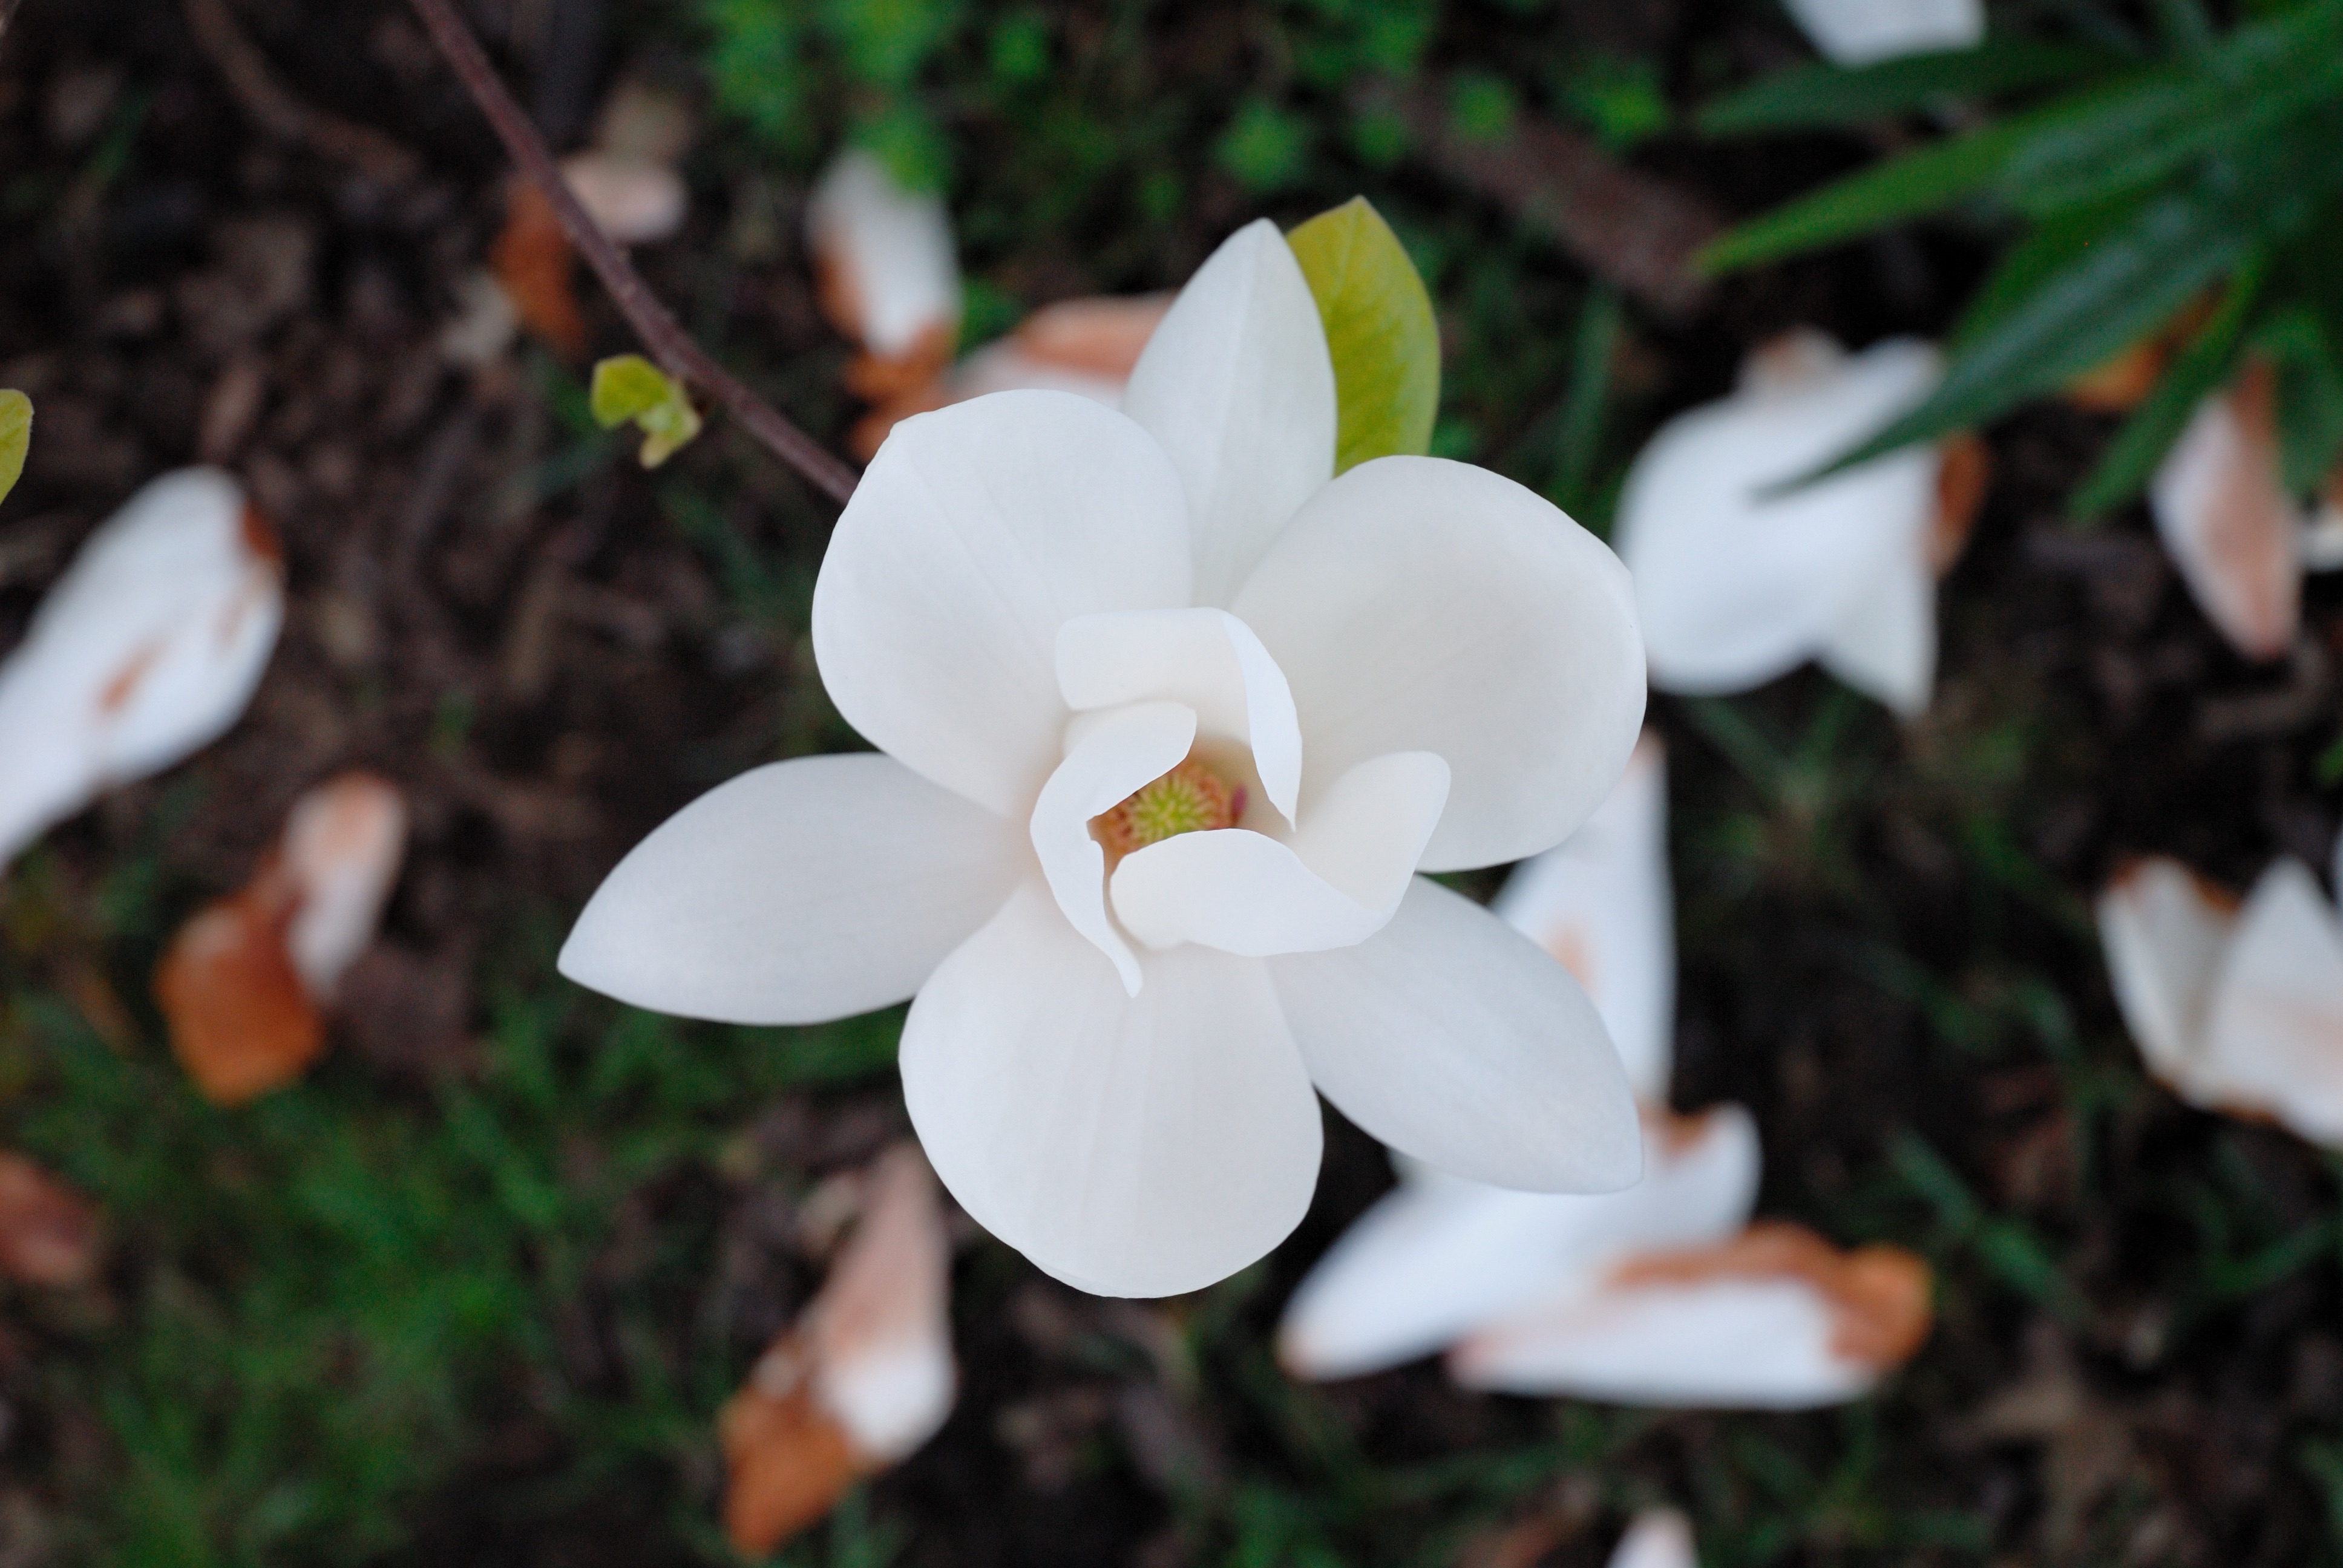
nature, blossom, plant, leaf, flower, petal, spring, botany, flora, wildflower, macro photography, flowering plant, land plant